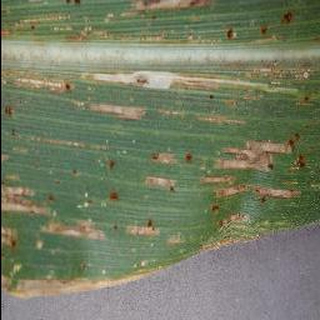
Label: corn_cercospora_leaf_spot